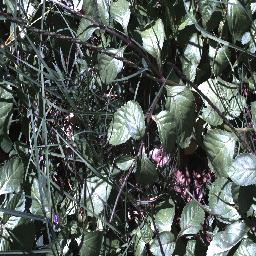
Label: snake_weed